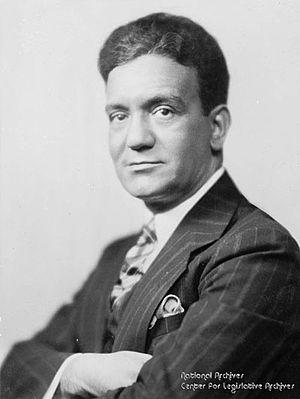
Ferdinand Pecora, inventeur du mot de bankster pour désigner les "banquiers-gangsters", était un procureur américain qui a contribué, par ses enquêtes, aux réformes qui ont suivi le krach de 1929.